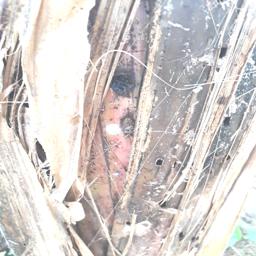
Label: BACTERIAL SOFT ROT